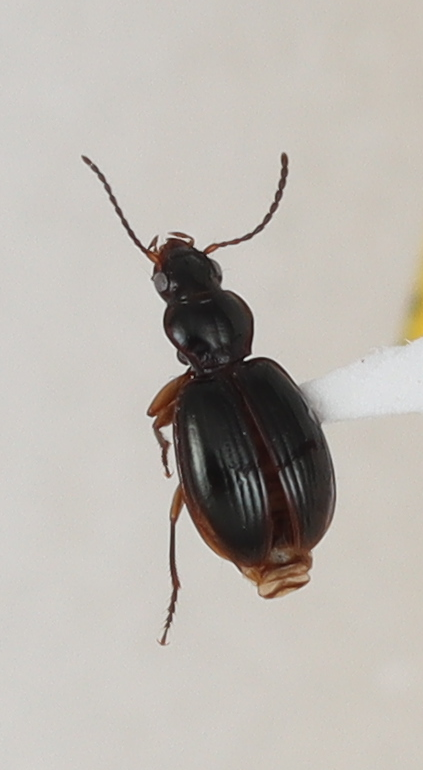
Scientific name: Mecyclothorax konanus
Plot: 6
Trap: E
Collected: 20190605